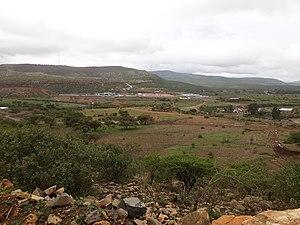
Le lac Giba est un lac de barrage en construction à l’ouest de Mekele au Tigré en Éthiopie. Le barrage qui créera le réservoir est en construction en 2019. Il collectera les eaux des bassins des rivières Suluh, Genfel et Agula’i.